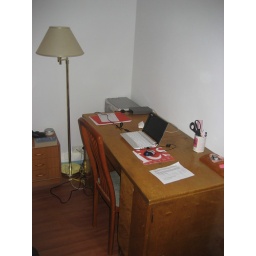
My workspace at home, small home office in our current bedroom to be office